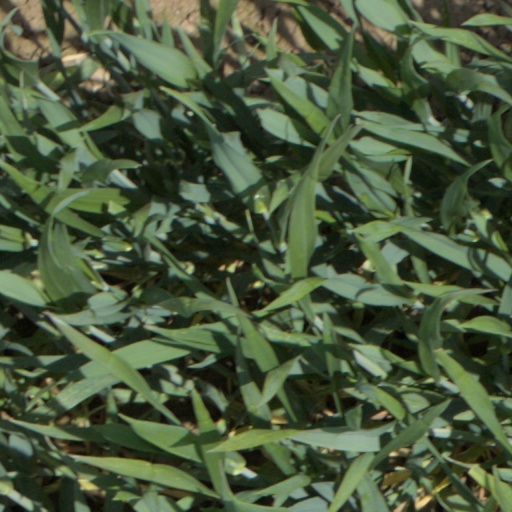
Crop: wheat